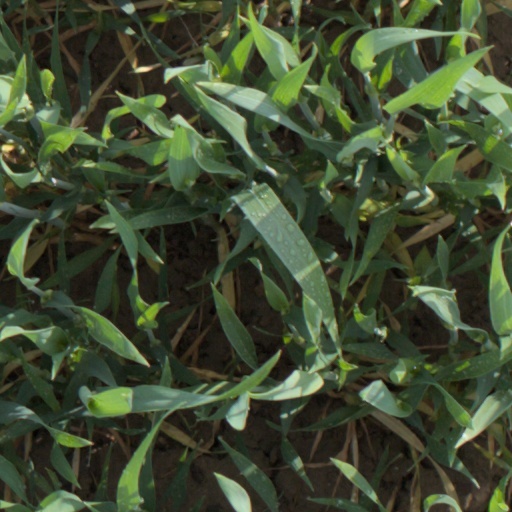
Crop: wheat